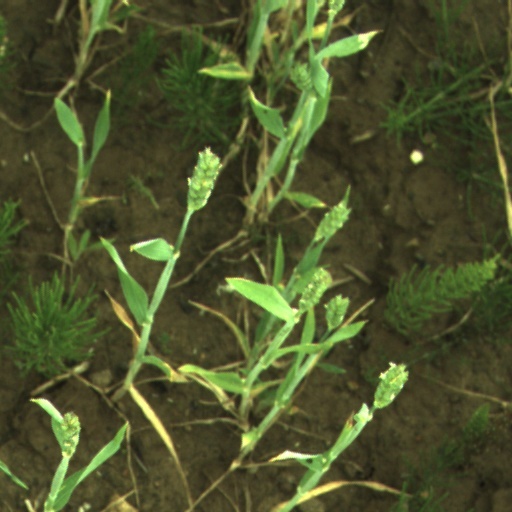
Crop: wheat